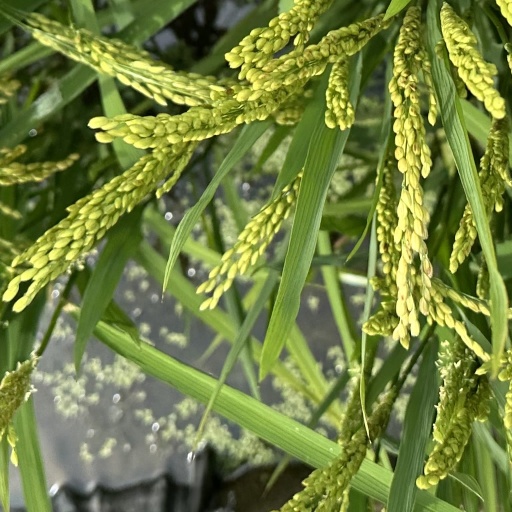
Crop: rice